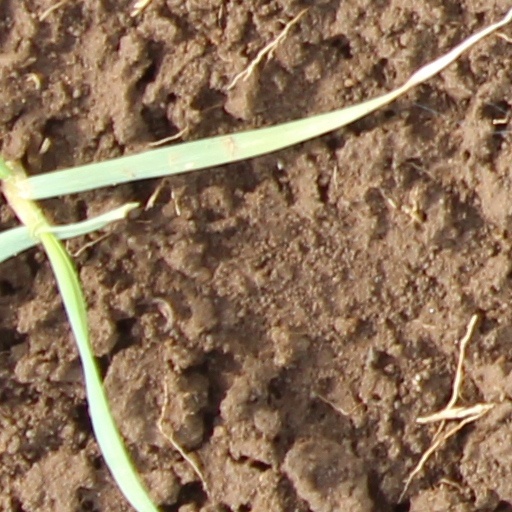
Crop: wheat